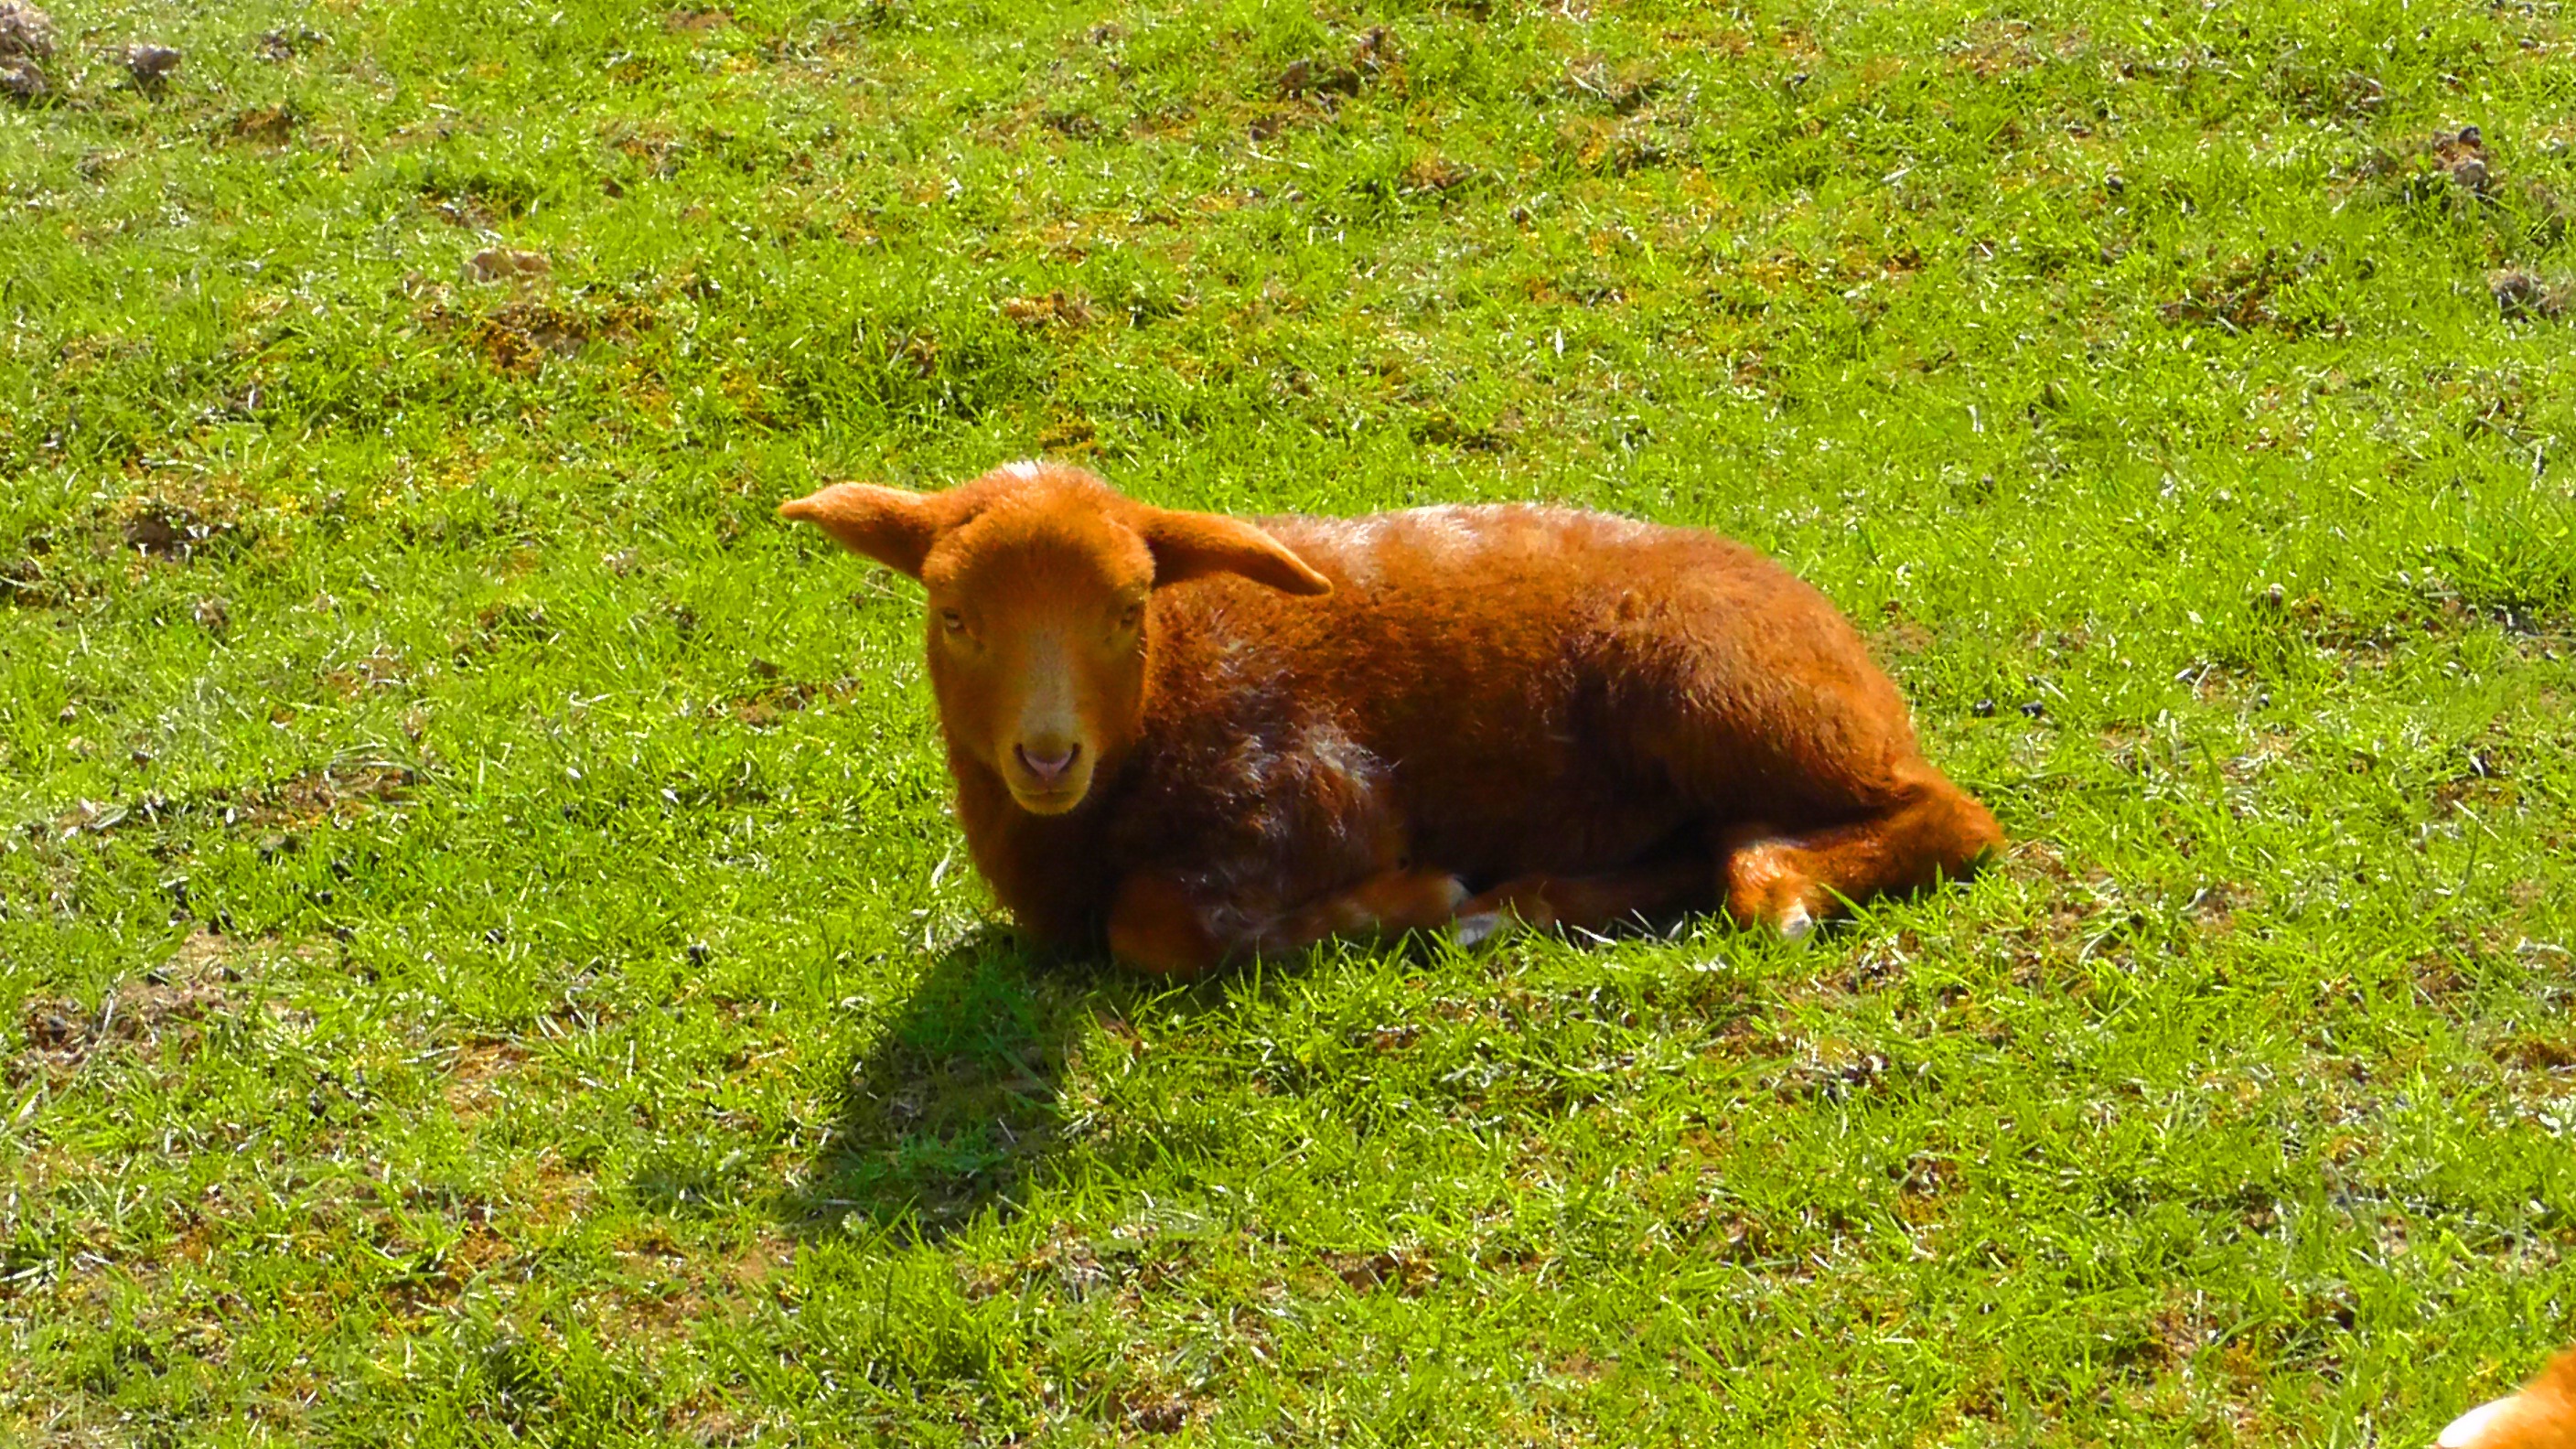
nature, grass, sun, meadow, wildlife, pasture, grazing, brown, mammal, wool, fauna, lamb, animals, vertebrate, cattle like mammal, cow goat family